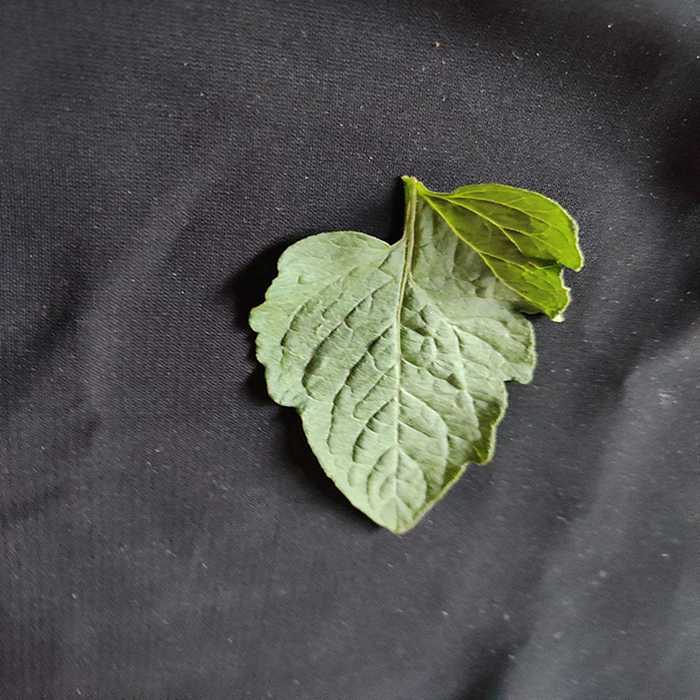
Plant: Tomato
Label: Tomato Fresh leaf